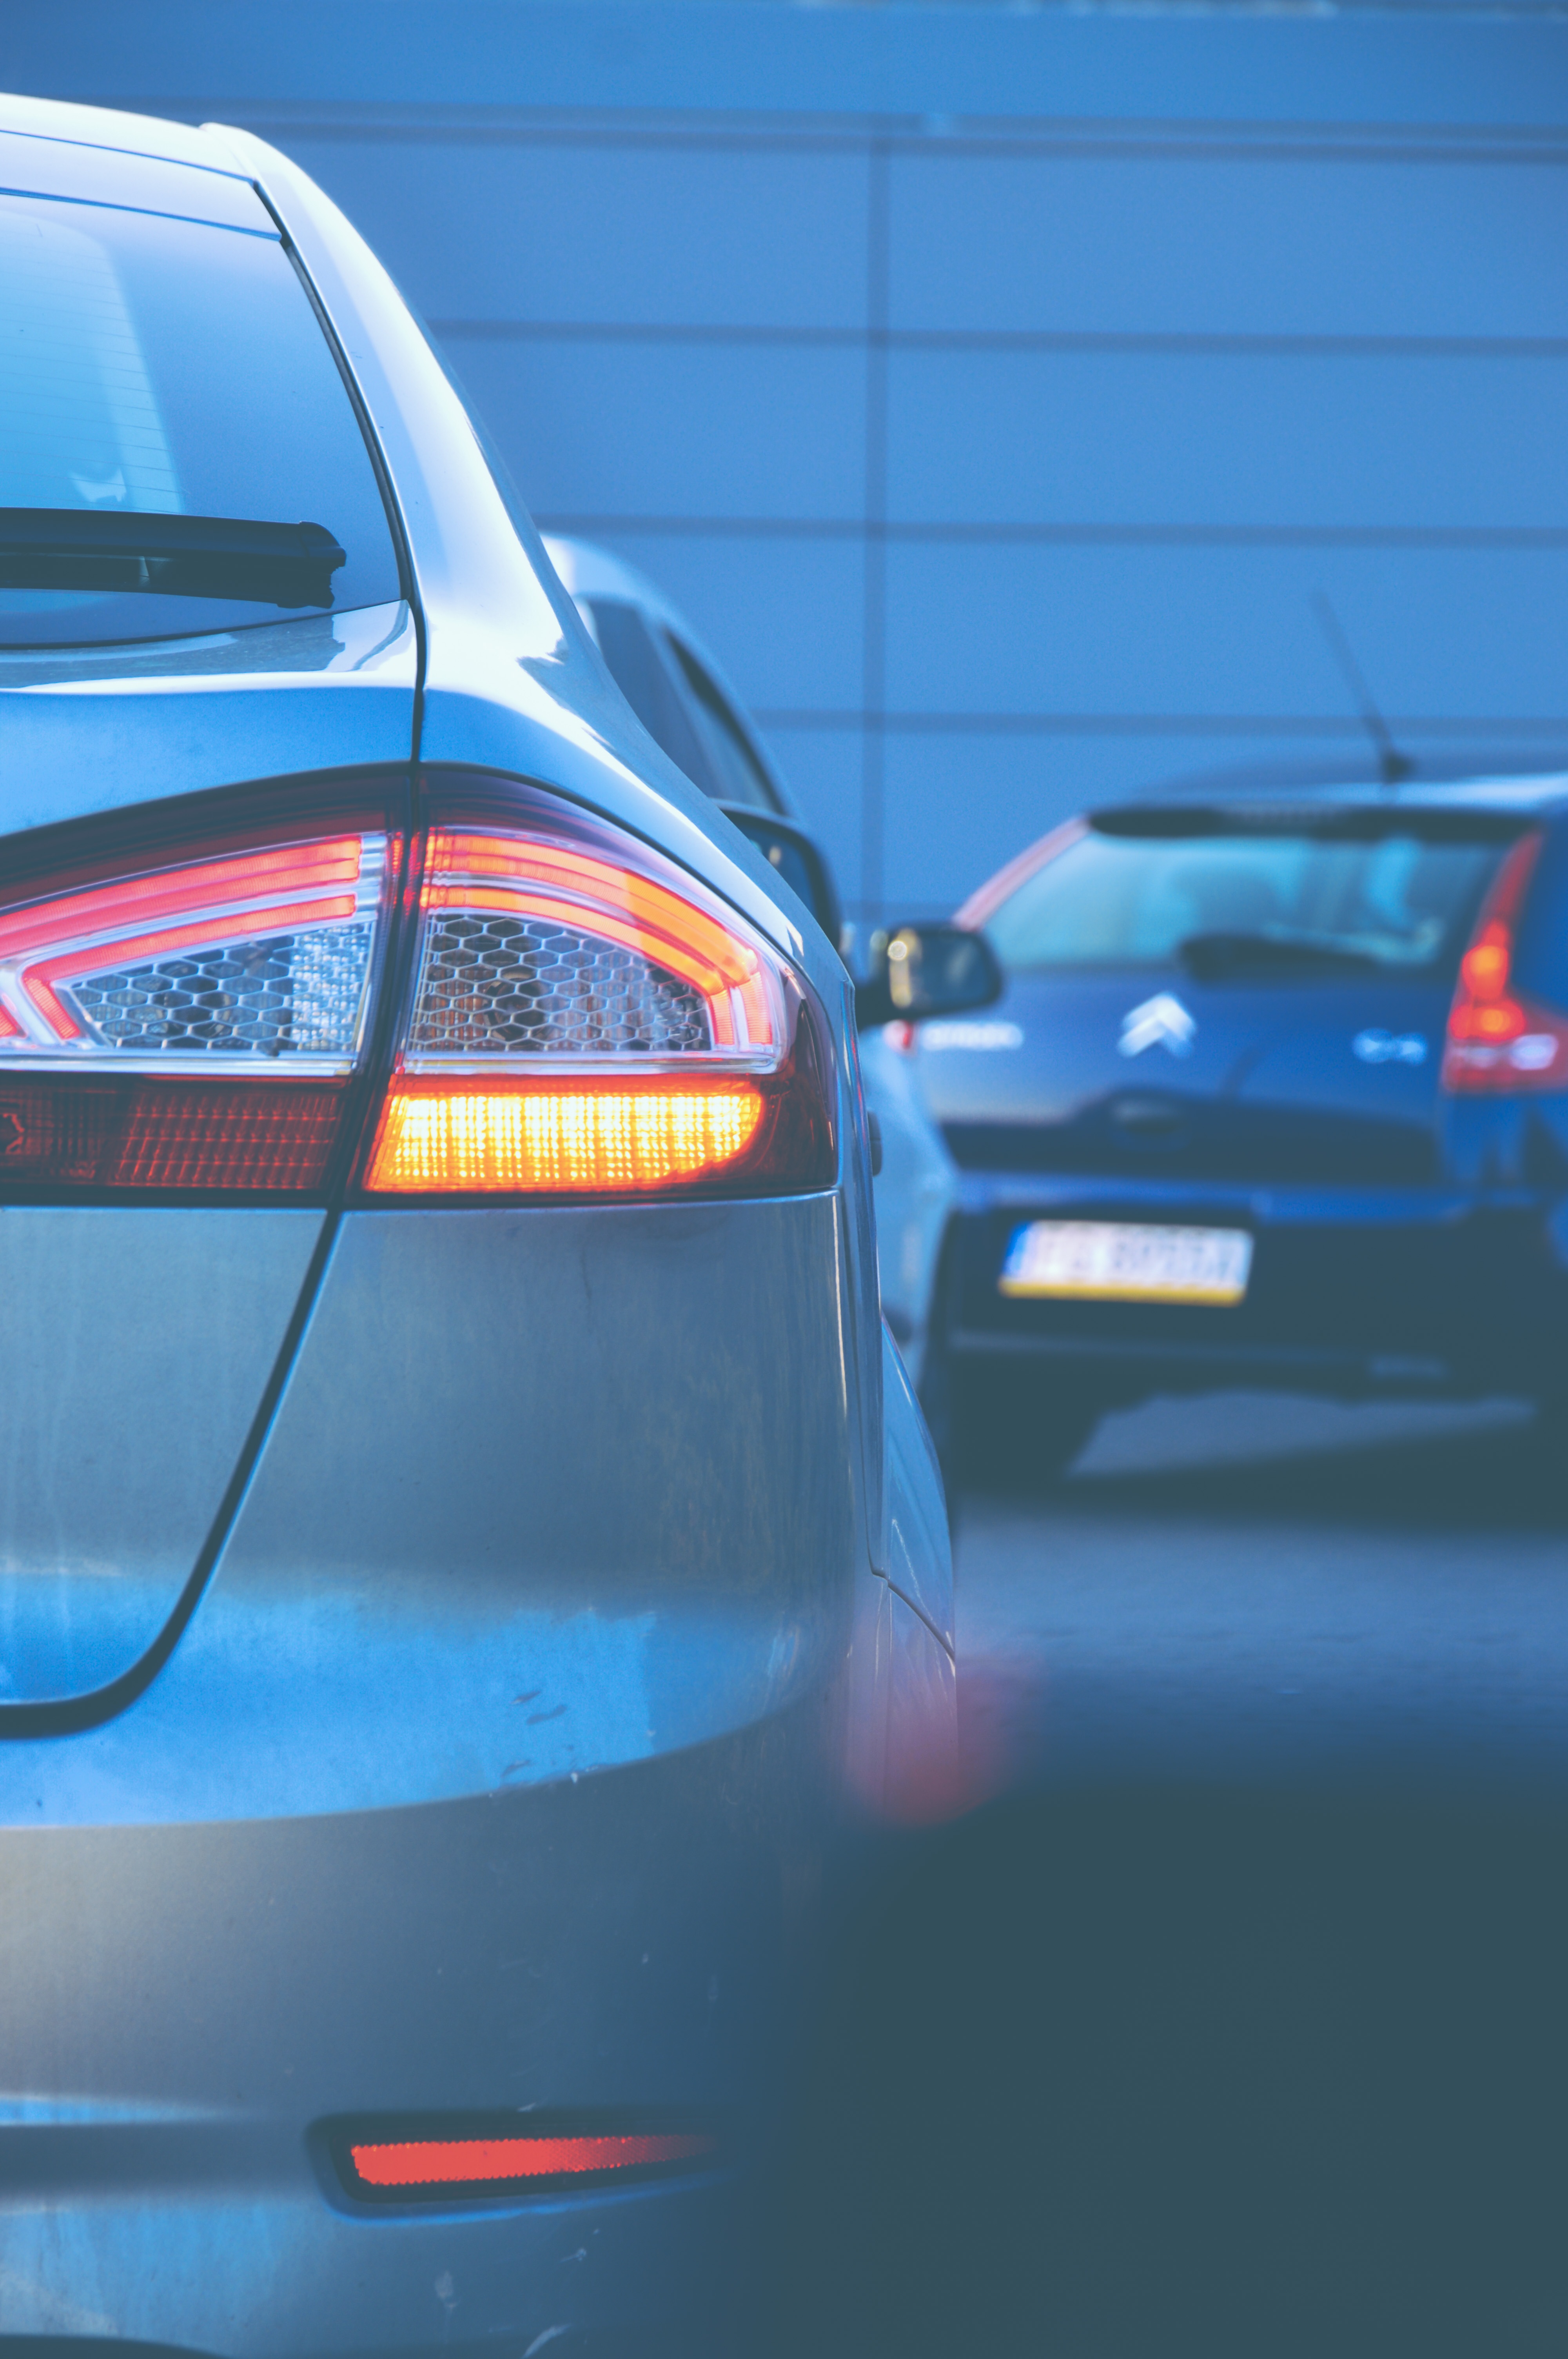
road, traffic, car, driving, travel, transportation, vehicle, auto, bumper, automobiles, cars, sedan, vehicles, land vehicle, automobile make, automotive exterior, automotive design, luxury vehicle, family car, executive car, ford motor company